History of central banking in the United States

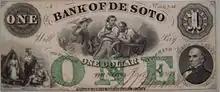
Privately issued note, 1863

During the free banking era, the banks were short-lived compared to today's commercial banks, with an average lifespan of five years. About half of the banks failed, and about a third of which went out of business because they could not redeem their notes. (See also "Wildcat banking".)